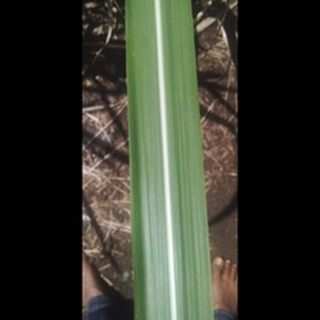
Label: healthy_sugarcane